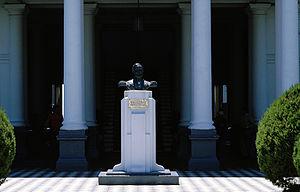
Buste de Francisco Solano López, Paraguay